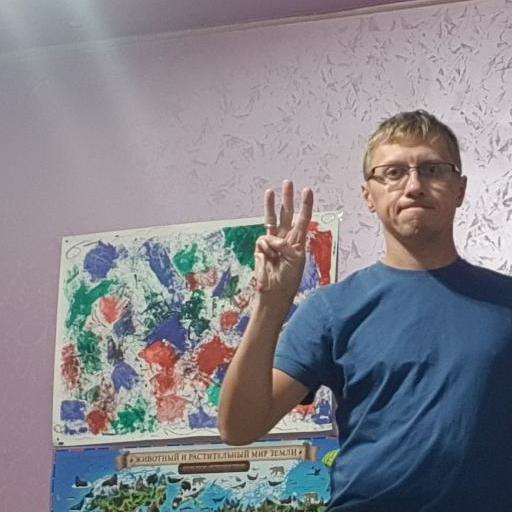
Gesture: three